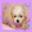
Label: dog